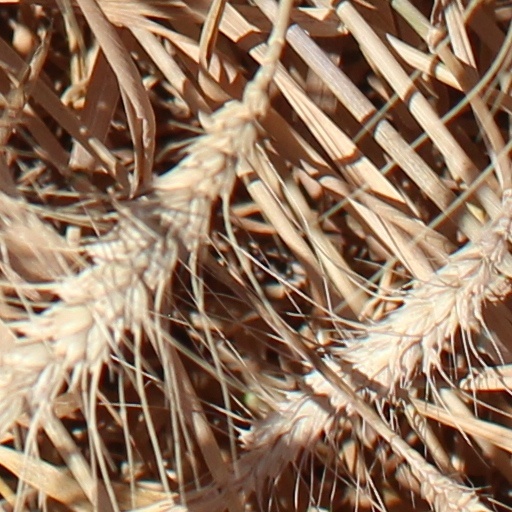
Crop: wheat